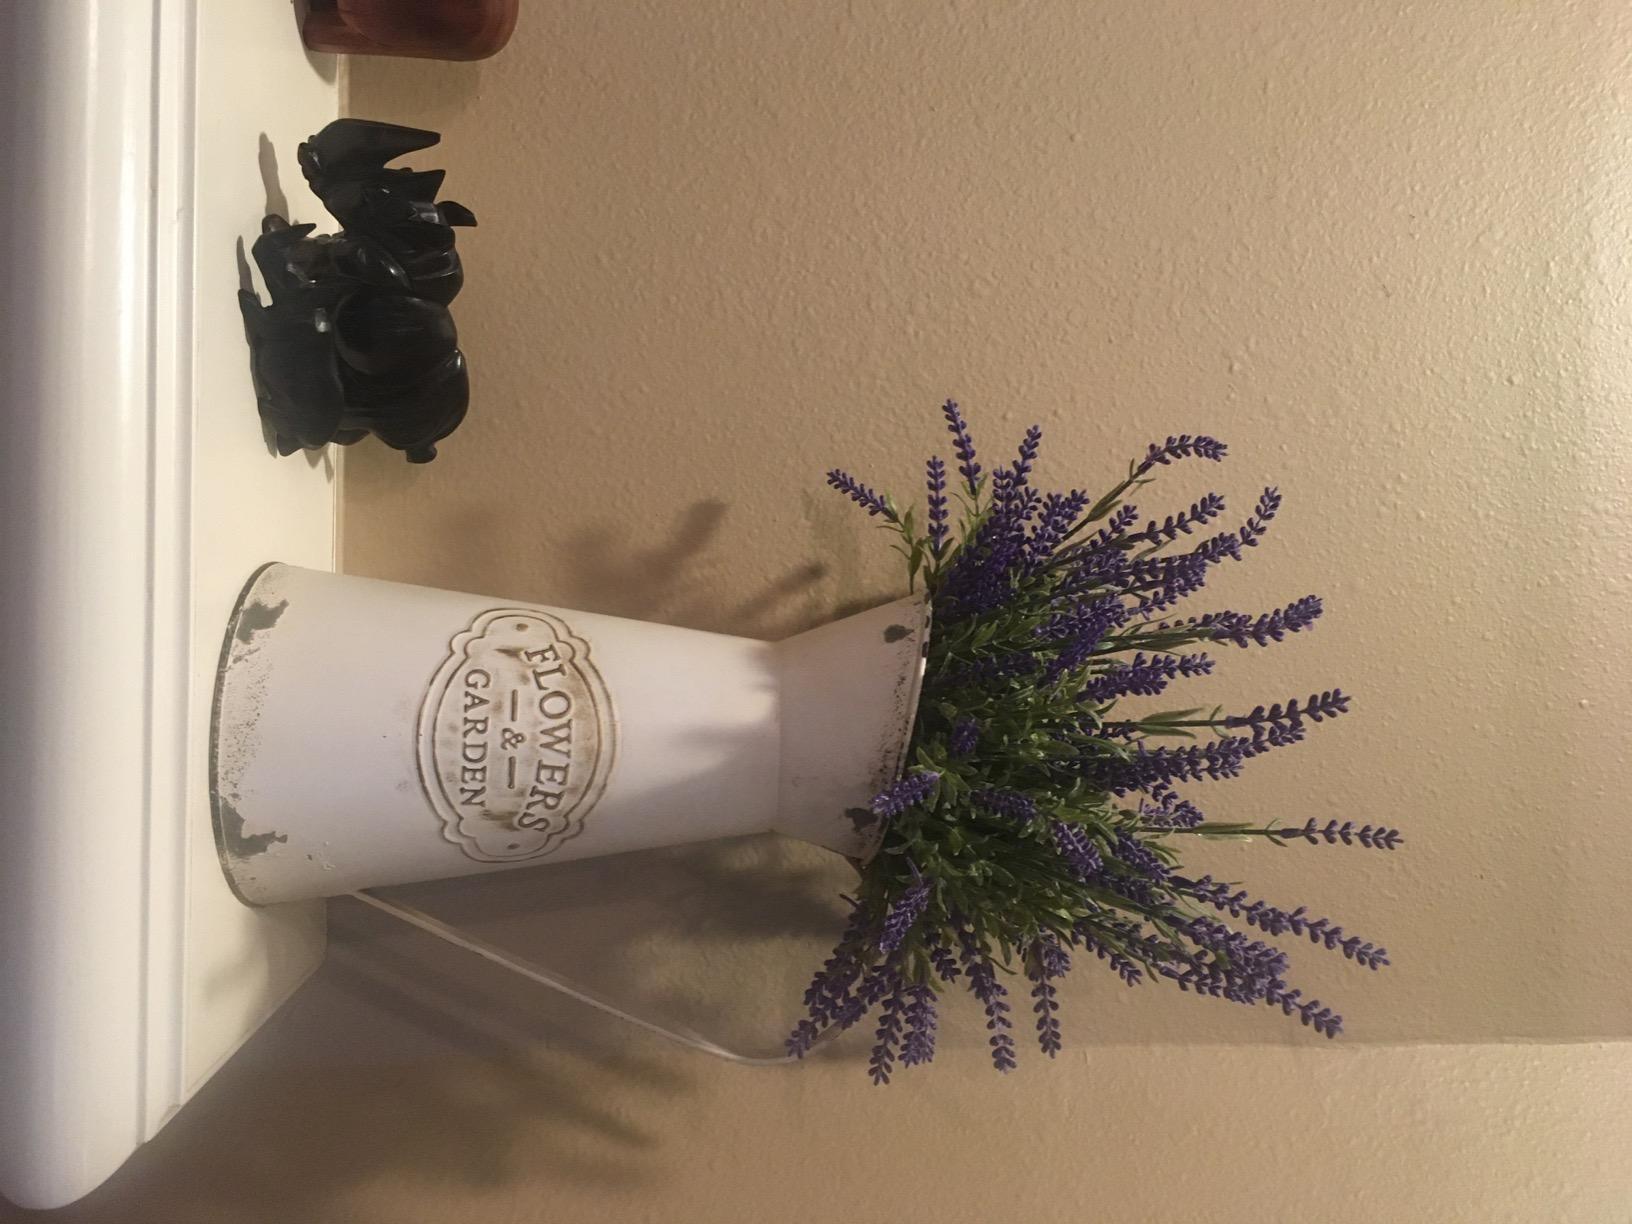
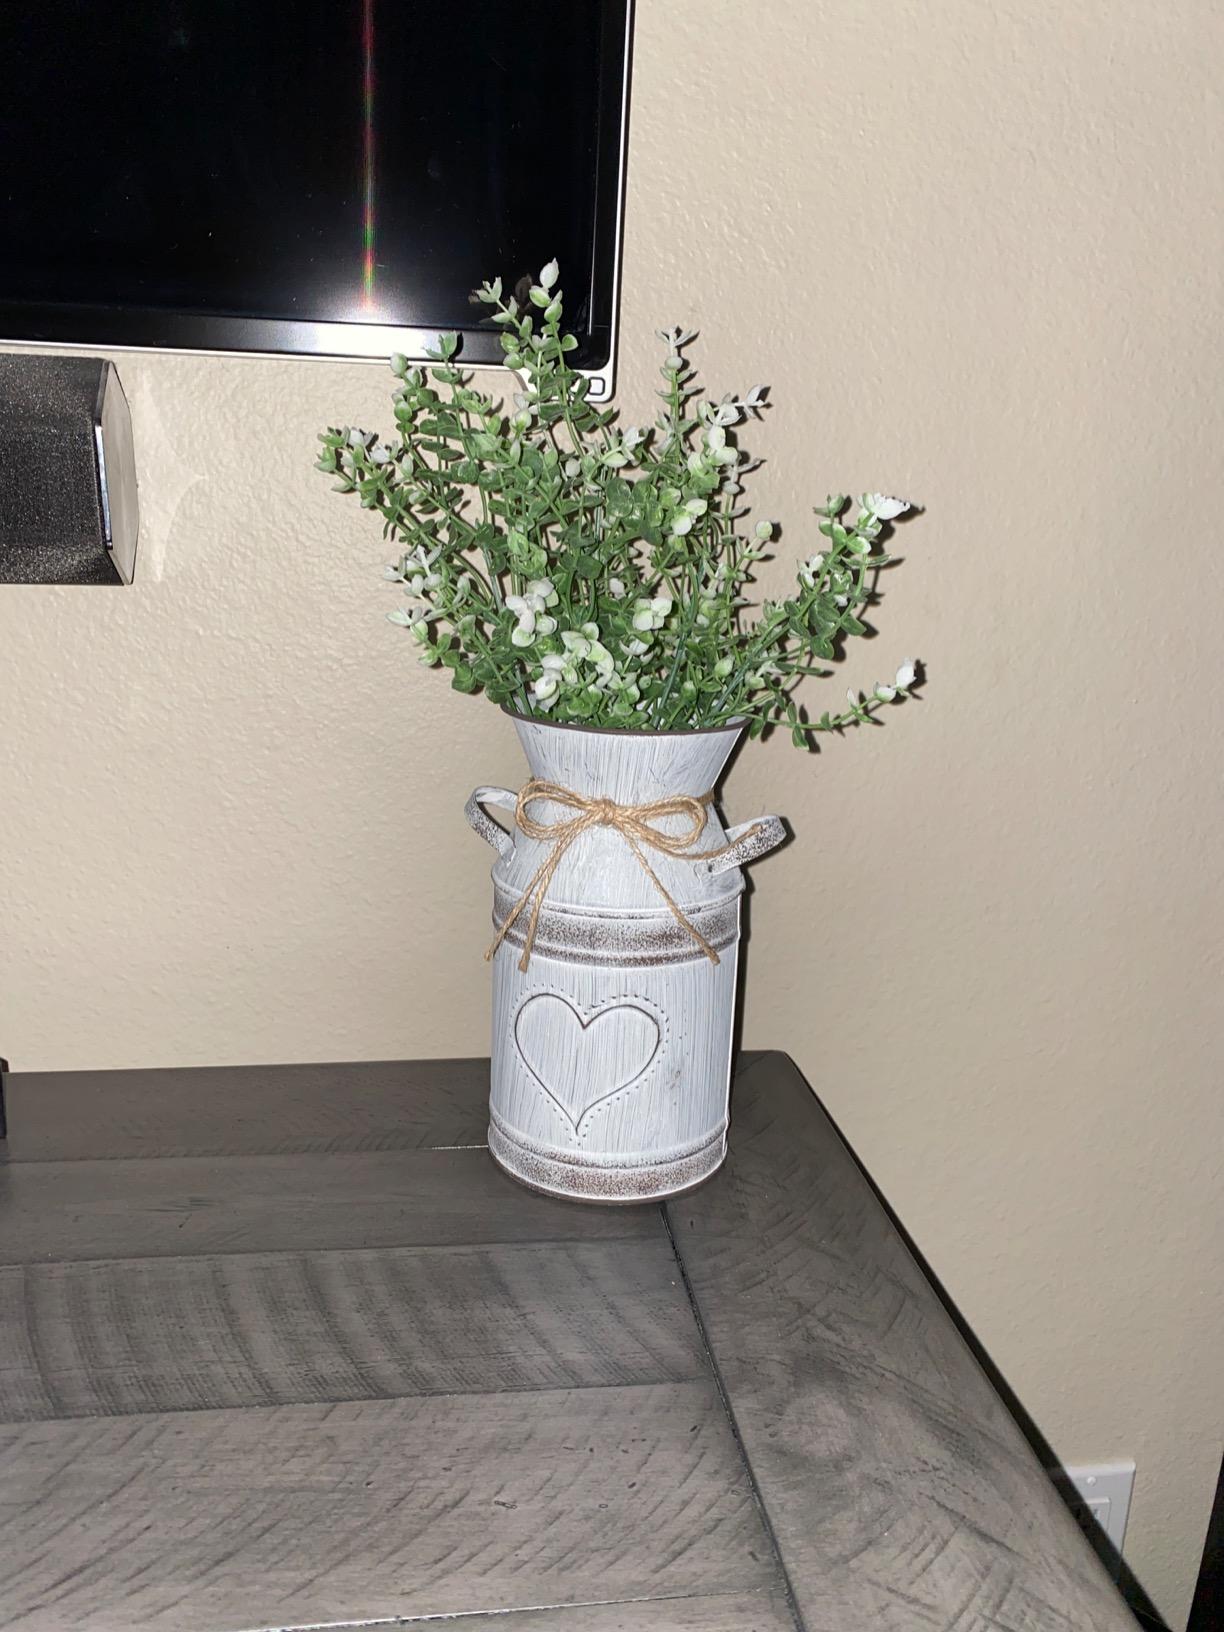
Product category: vase
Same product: no